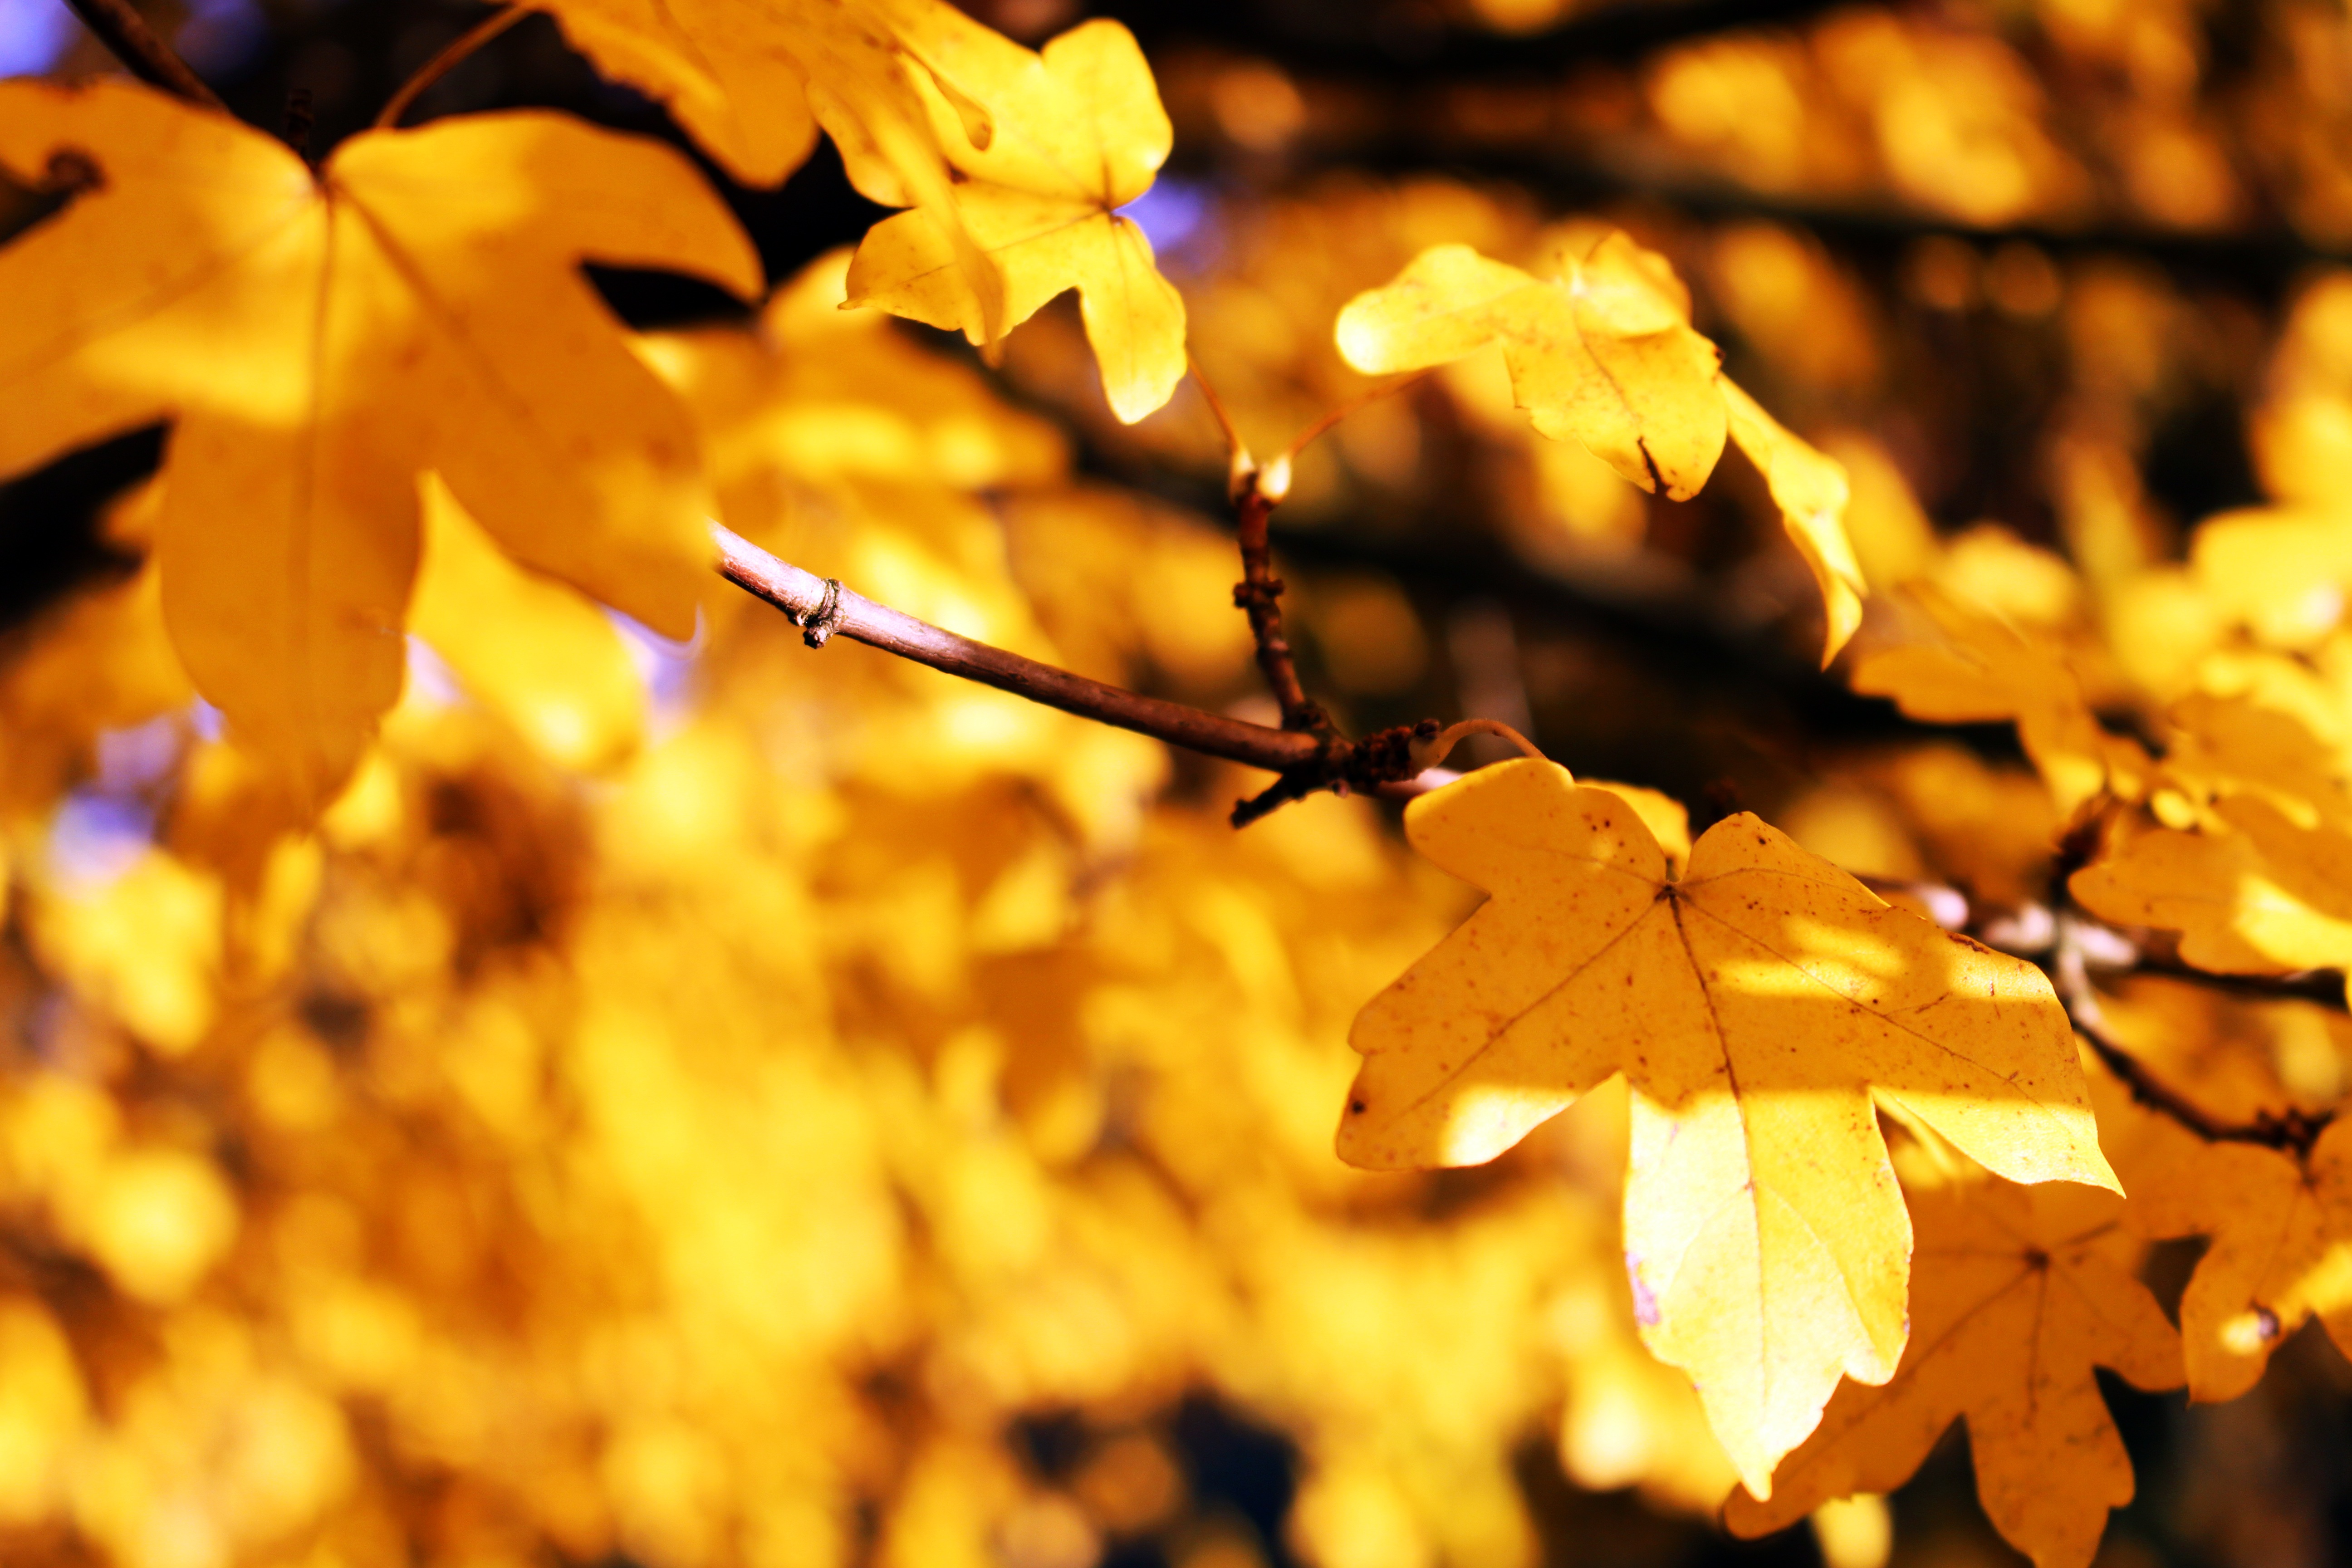
tree, nature, forest, branch, light, plant, sunlight, leaf, flower, petal, golden, color, autumn, colorful, yellow, close, season, maple, maple leaf, close up, crown, trees, autumn mood, emerge, leaves, sunny, gold, branches, bright, october, fall color, fall foliage, autumn forest, fall leaves, golden autumn, autumn colours, yellow sheet, macro photography, golden october, autumn motives, maidenhair tree, lights game, woody plant, land plant